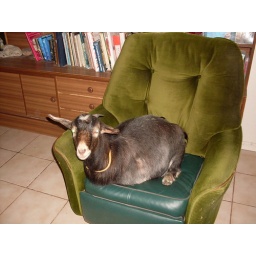
this is my chair in the house no else aloud